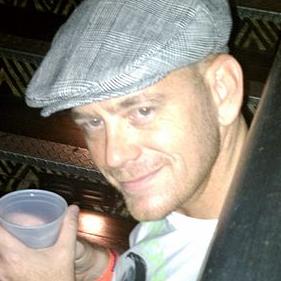
Age: 37